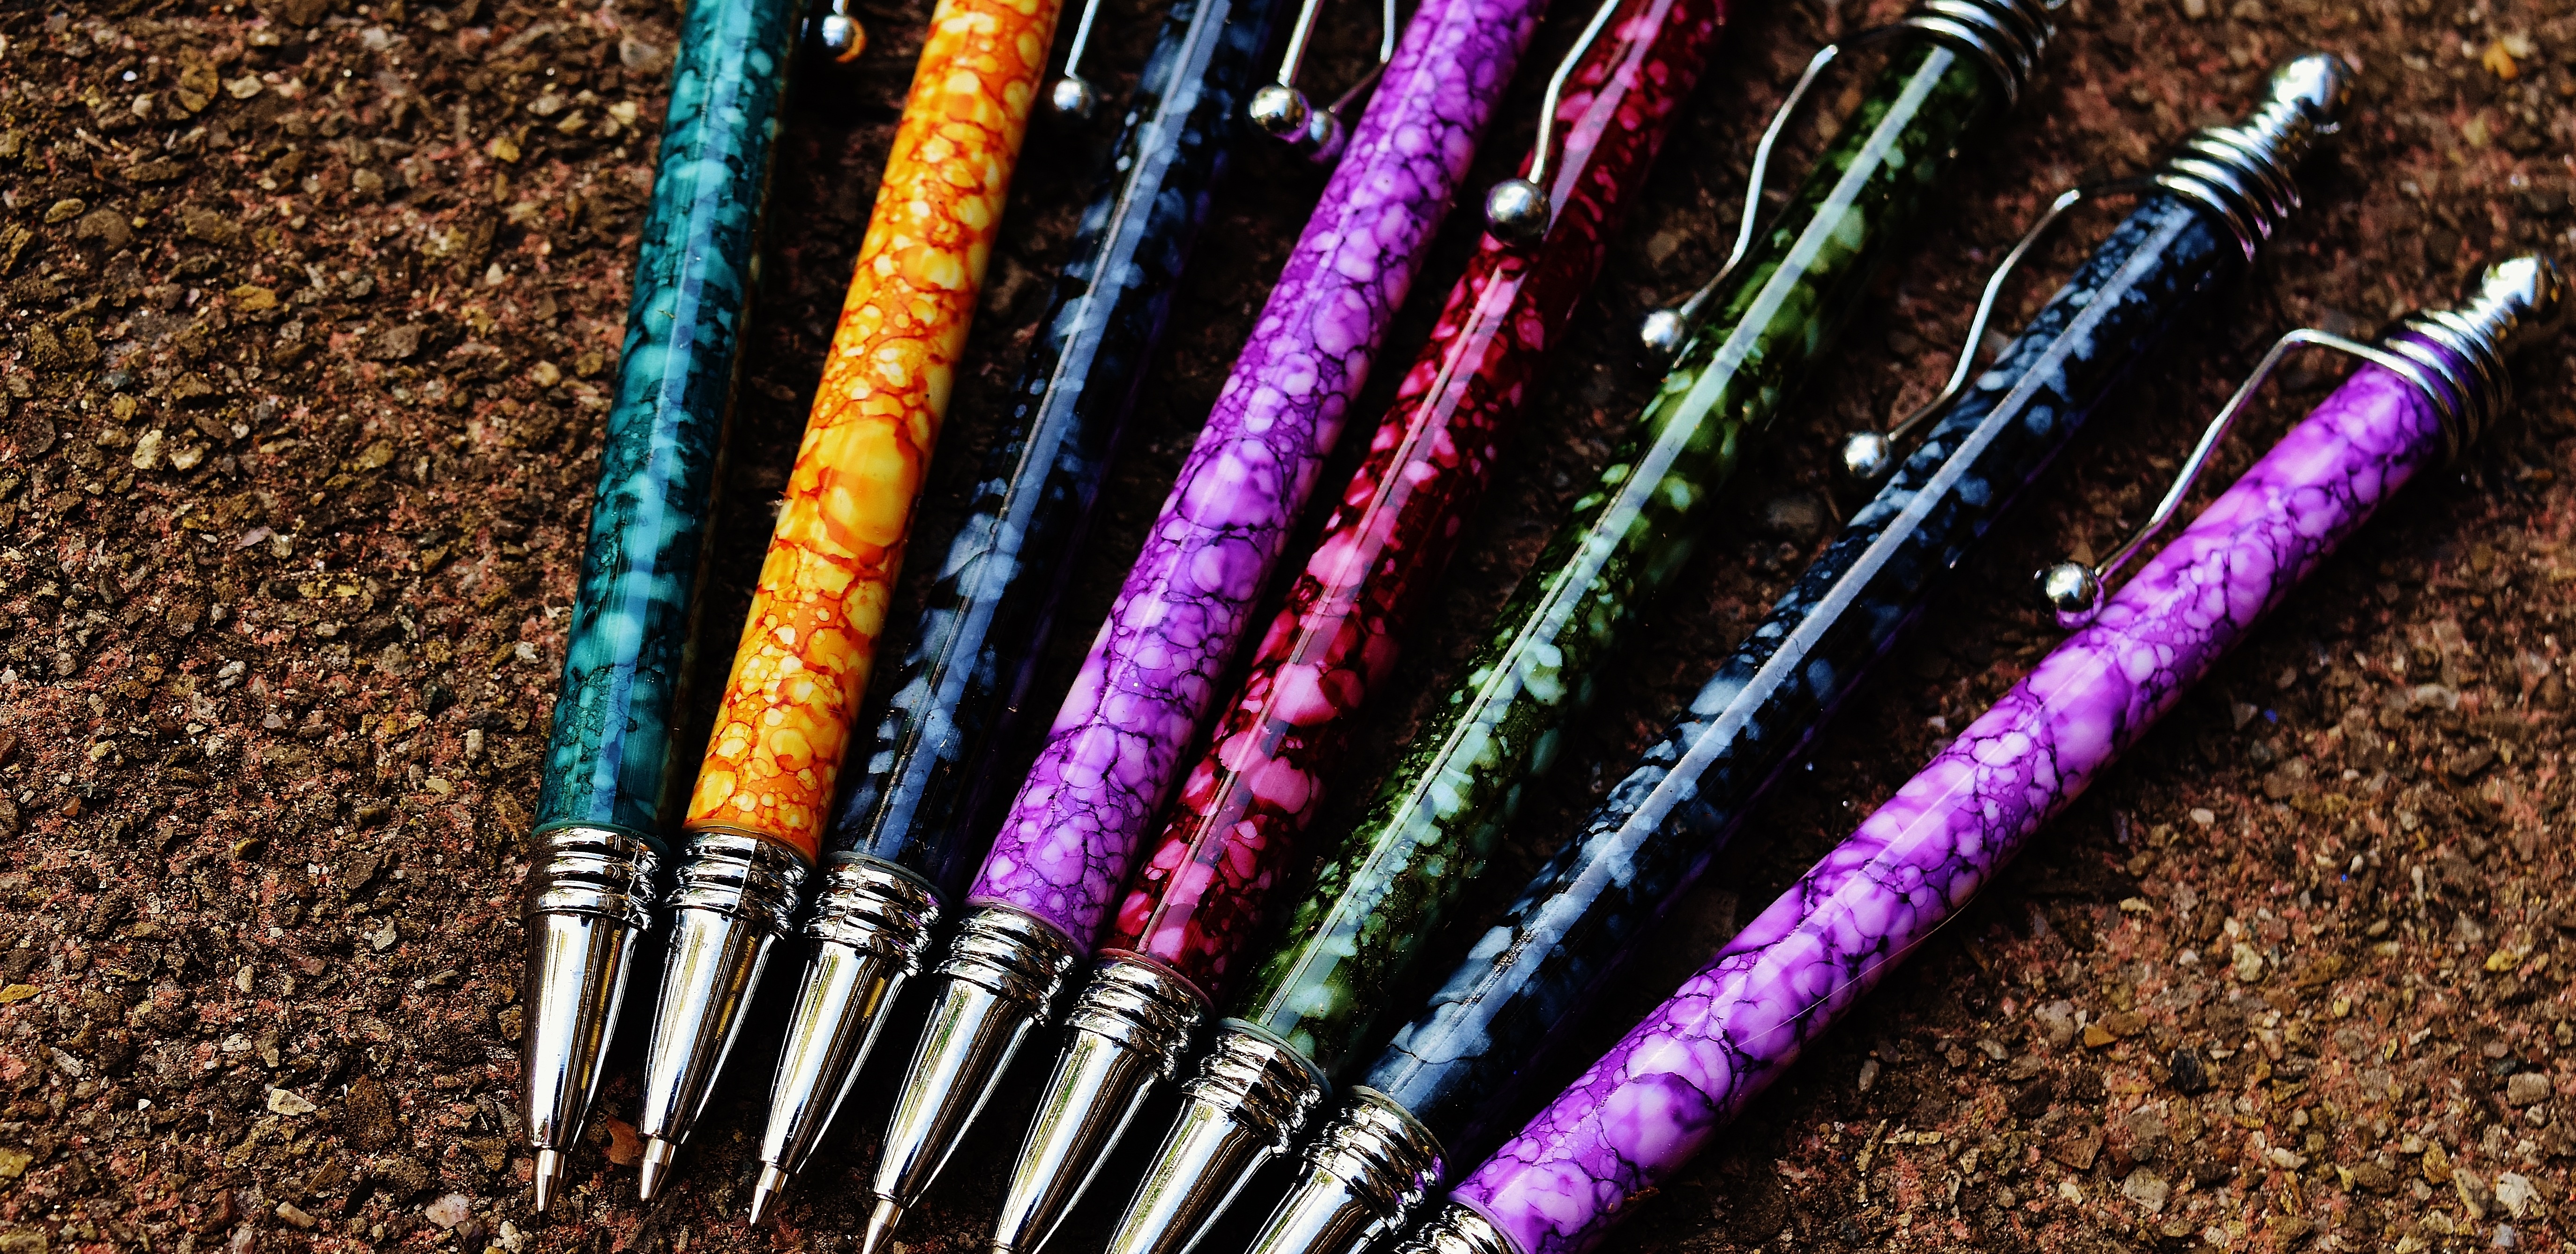
pen, color, office, colorful, writing implement, textile, stationery, notes, leave, office accessories, office supplies, coolie, marker pen